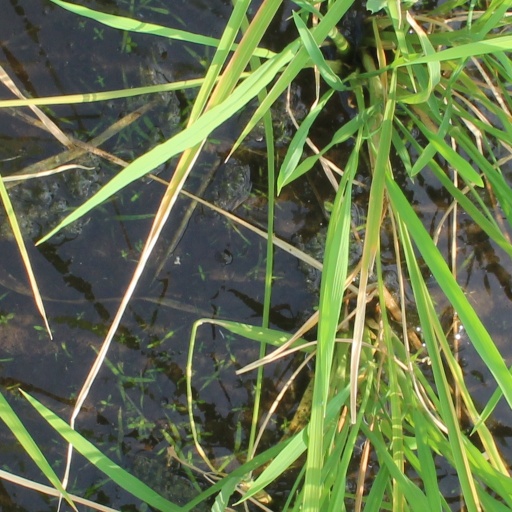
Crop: rice